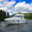
Label: ship